Shaun Phillips

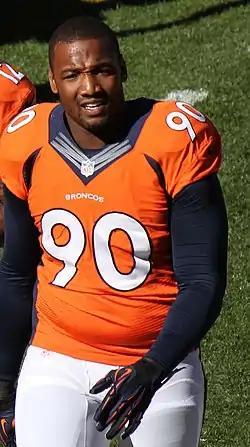
Phillips with the Denver Broncos in 2013

Shaun Jamal Phillips (born May 13, 1981) is an American former professional football player who was a linebacker in the National Football League (NFL). He played college football for the Purdue Boilermakers and was selected by the San Diego Chargers in the fourth round of the 2004 NFL draft. Phillips also played for the Denver Broncos, Tennessee Titans, and Indianapolis Colts.